Scott Sanders (admiral)

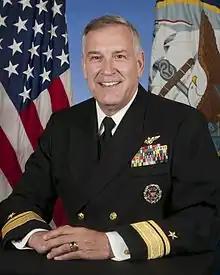
Rear Admiral Scott Sanders

Scott Eugene Sanders (born 1958) received his commission in May 1980 from the United States Naval Academy and was designated a naval aviator in 1982. After completing training in the E-2C, he reported to the Seahawks of Carrier Airborne Early Warning Squadron (VAW) 126. While at VAW-126, he made deployments to the Mediterranean and Caribbean aboard USS John F. Kennedy.